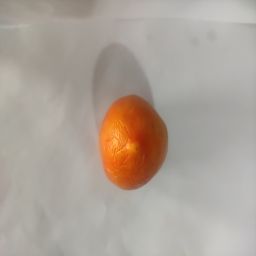
Crop: Tomato
Quality: Ripe